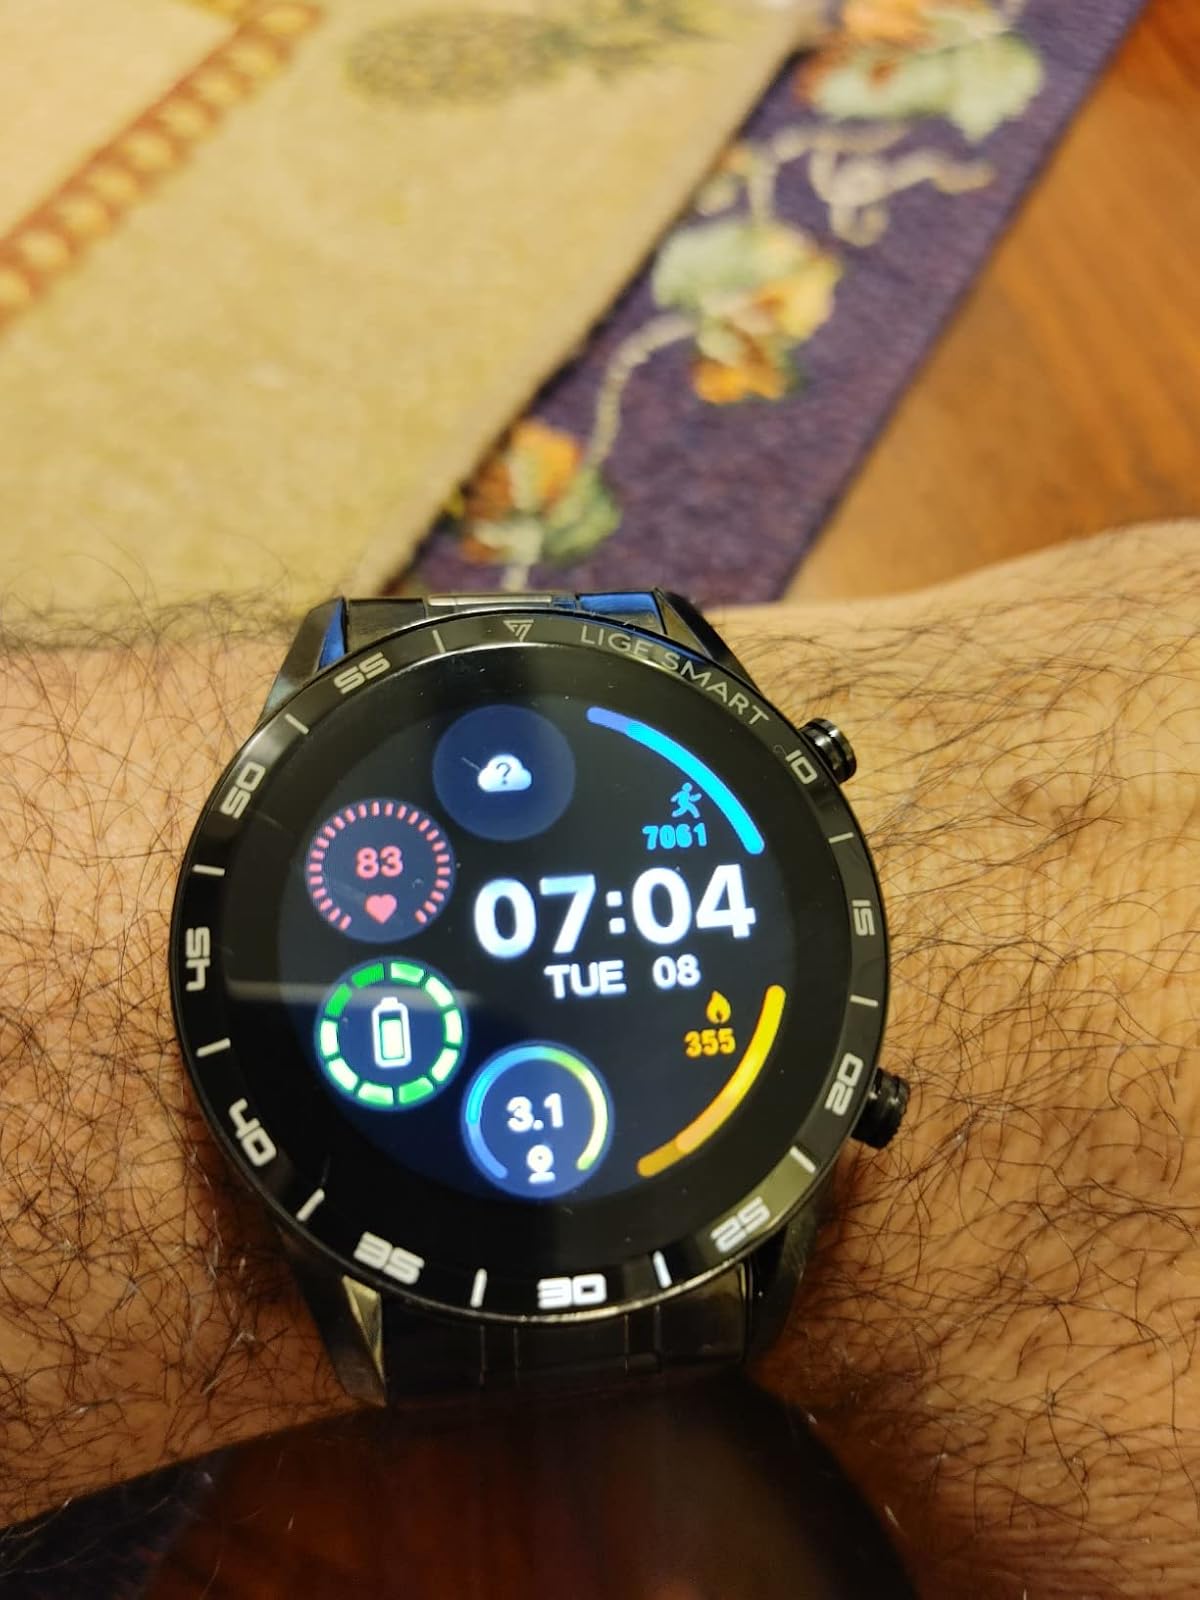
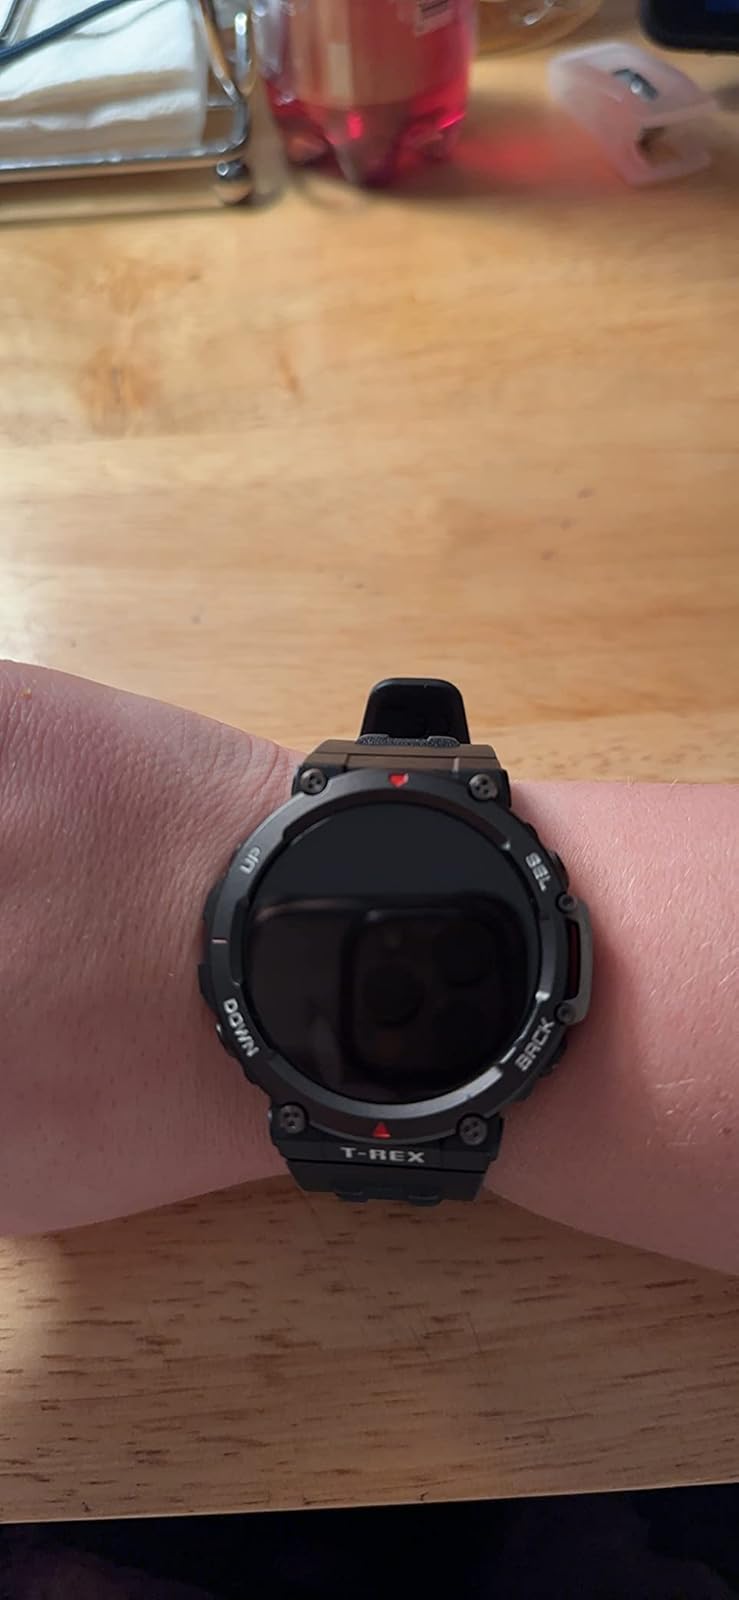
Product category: smartwatch
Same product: no